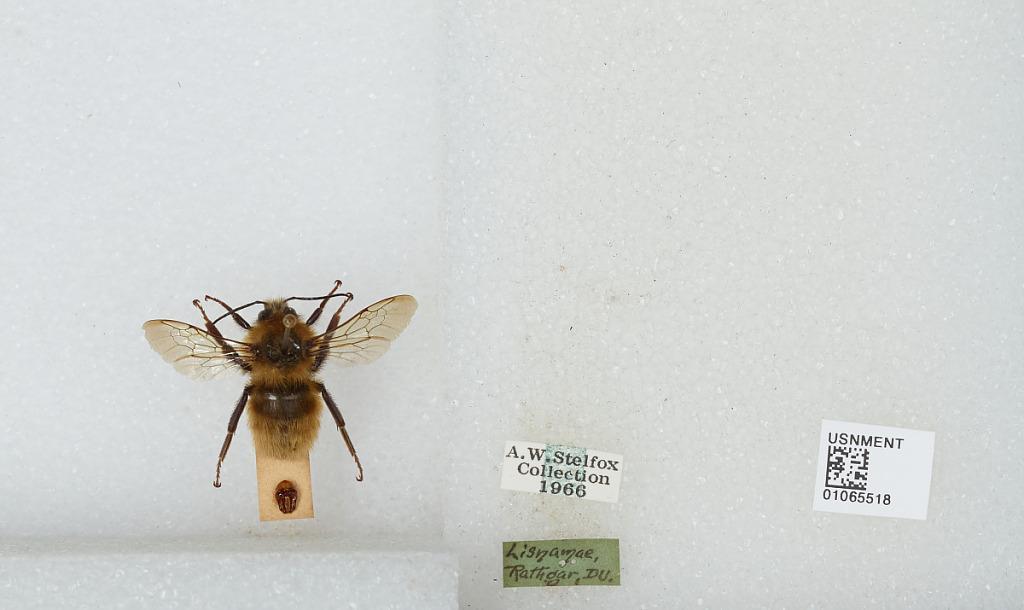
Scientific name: Bombus sp.
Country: Ireland
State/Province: Dublin
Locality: Lisnamae Rathgar
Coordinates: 53.3189, -6.2692